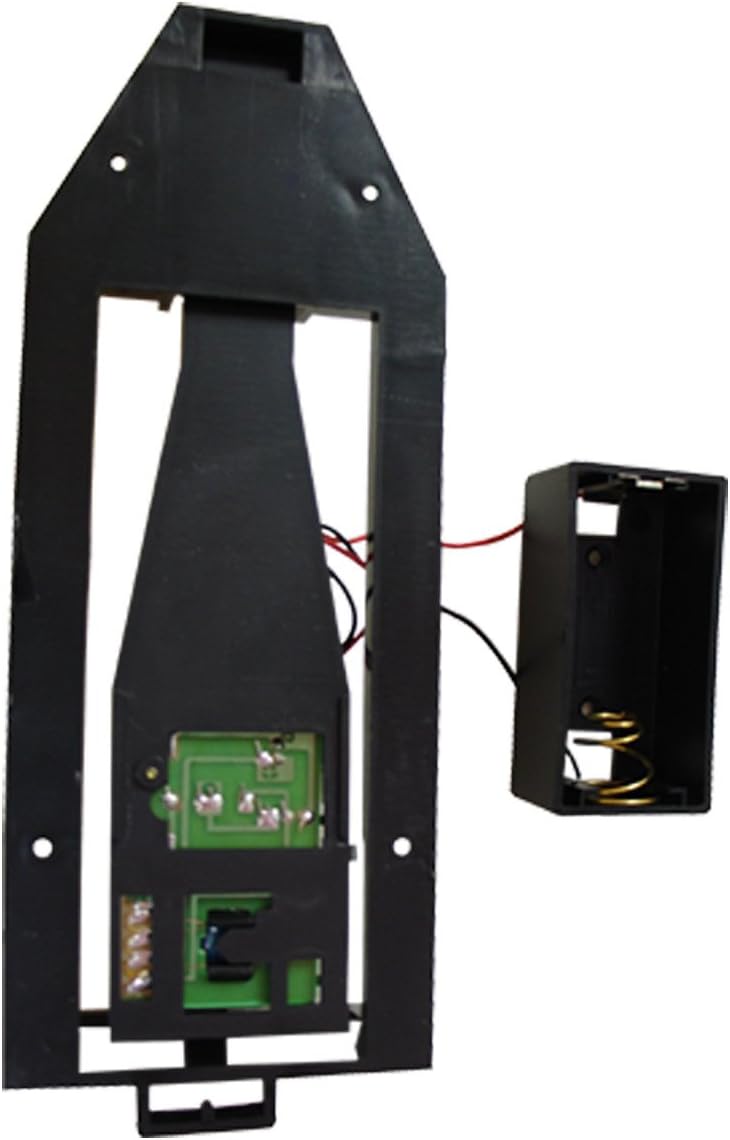
Heavy Duty Clock Pendulum Drive Mechanism
Category: Amazon Home
This Pendulum Drive Mechanism will run up to a 42" Grandfather size Lyre Pendulum with a 10-1/2" bob! Saves money by allowing any regular small battery movement to run the time, freeing you from having to buy expensive mechanical pendulum movements just so your clock can run a pendulum. Because the mechanism is top driven you can design clocks where the pendulum is in the open. This item is also great for small or large wall clocks. It can mount inside any clock case with 4 pre-drilled mounting holes. If you mount it inside of your clock case it requires a depth of at least 2-1/4". The Ha case size of this movement is 8-3/8" high x 3" wide x 2-1/8" deep. Has a detached battery compartment and requires 1 'D' battery, not included.
Features: Run Up To A 42" Grandfather Size Lyre Pendulum With A 10-1/2" Bob! | Saves Money By Allowing Any Regular Small Battery Movement To Run The Time | Freeing You From Having To Buy Expensive Mechanical Pendulum Movements. | Case Size Of This Movement Is 8-3/8" High x 3" Wide x 2-1/8" Deep. | Requires 1 'D' Battery, Not Included.